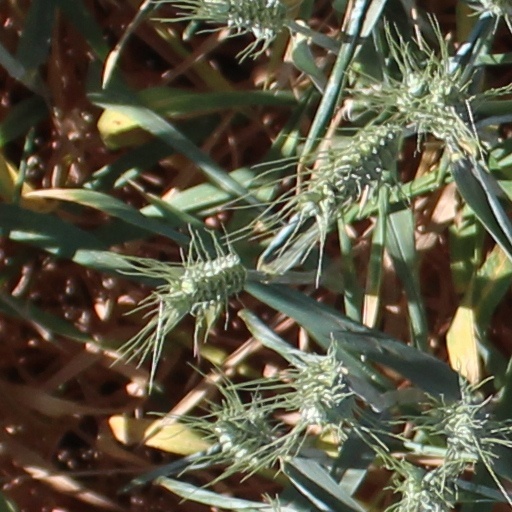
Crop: wheat